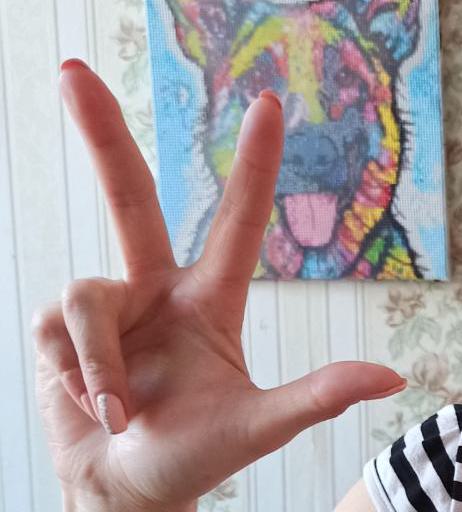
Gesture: three2